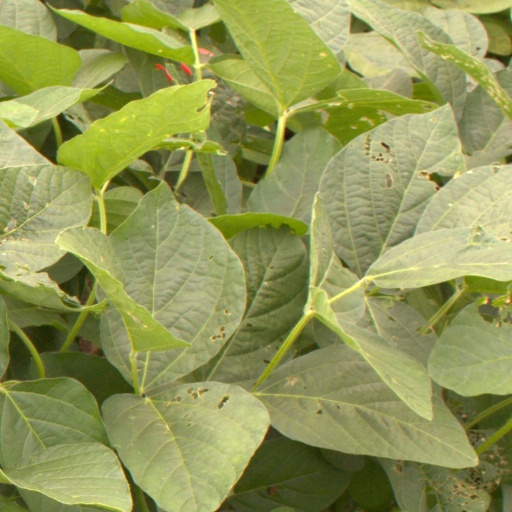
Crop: soybean